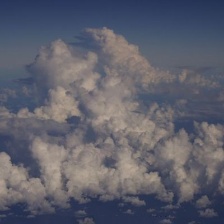
Cloud type: Cumulus